Milivoj Petković

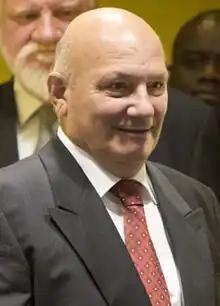
Petković in 2013

Milivoj Petković (born 11 October 1949) is a Bosnian Croat army officer who is among six defendants convicted by the International Criminal Tribunal for the former Yugoslavia (ICTY), in relation to the Croatian Republic of Herzeg-Bosnia during the Bosnian War. He was sentenced to 20 years in jail but only served four. The ICTY Appeals Chamber affirmed almost all of the convictions against Petković and his co-defendants, as well as their original length of sentence, on 29 November 2017.